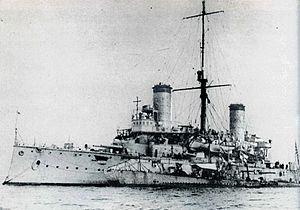
La classe Kasuga fut la troisième classe de croiseurs cuirassés de la Marine impériale japonaise. Elle comprenait deux unités, les Kasuga et Nisshin, deux navires développés parmi les dix croiseurs de la classe Giuseppe Garibaldi construite en Italie sur le chantier naval Ansaldo à Gênes.
La Classe Giuseppe Garibaldi, fut une série de 10 croiseurs cuirassés construits en Italie sur les chantiers Orlando à Livourne et Ansaldo à Gênes.
Le Nisshin était un croiseur cuirassé de classe Kasuga en service dans la Marine impériale japonaise.